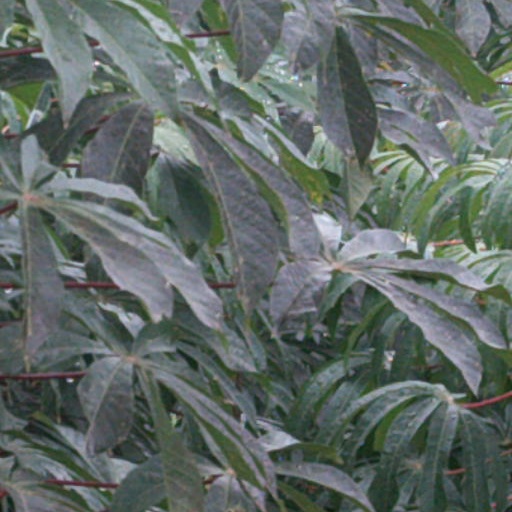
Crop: cassava